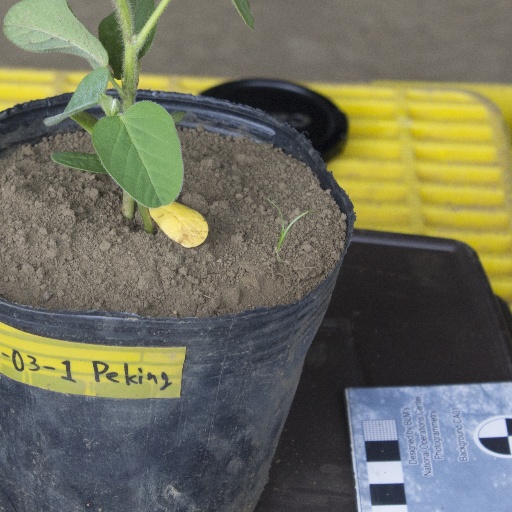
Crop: soybean